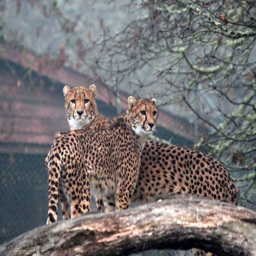
cheetahs out where they can explore cheetah drive thru before the park opens